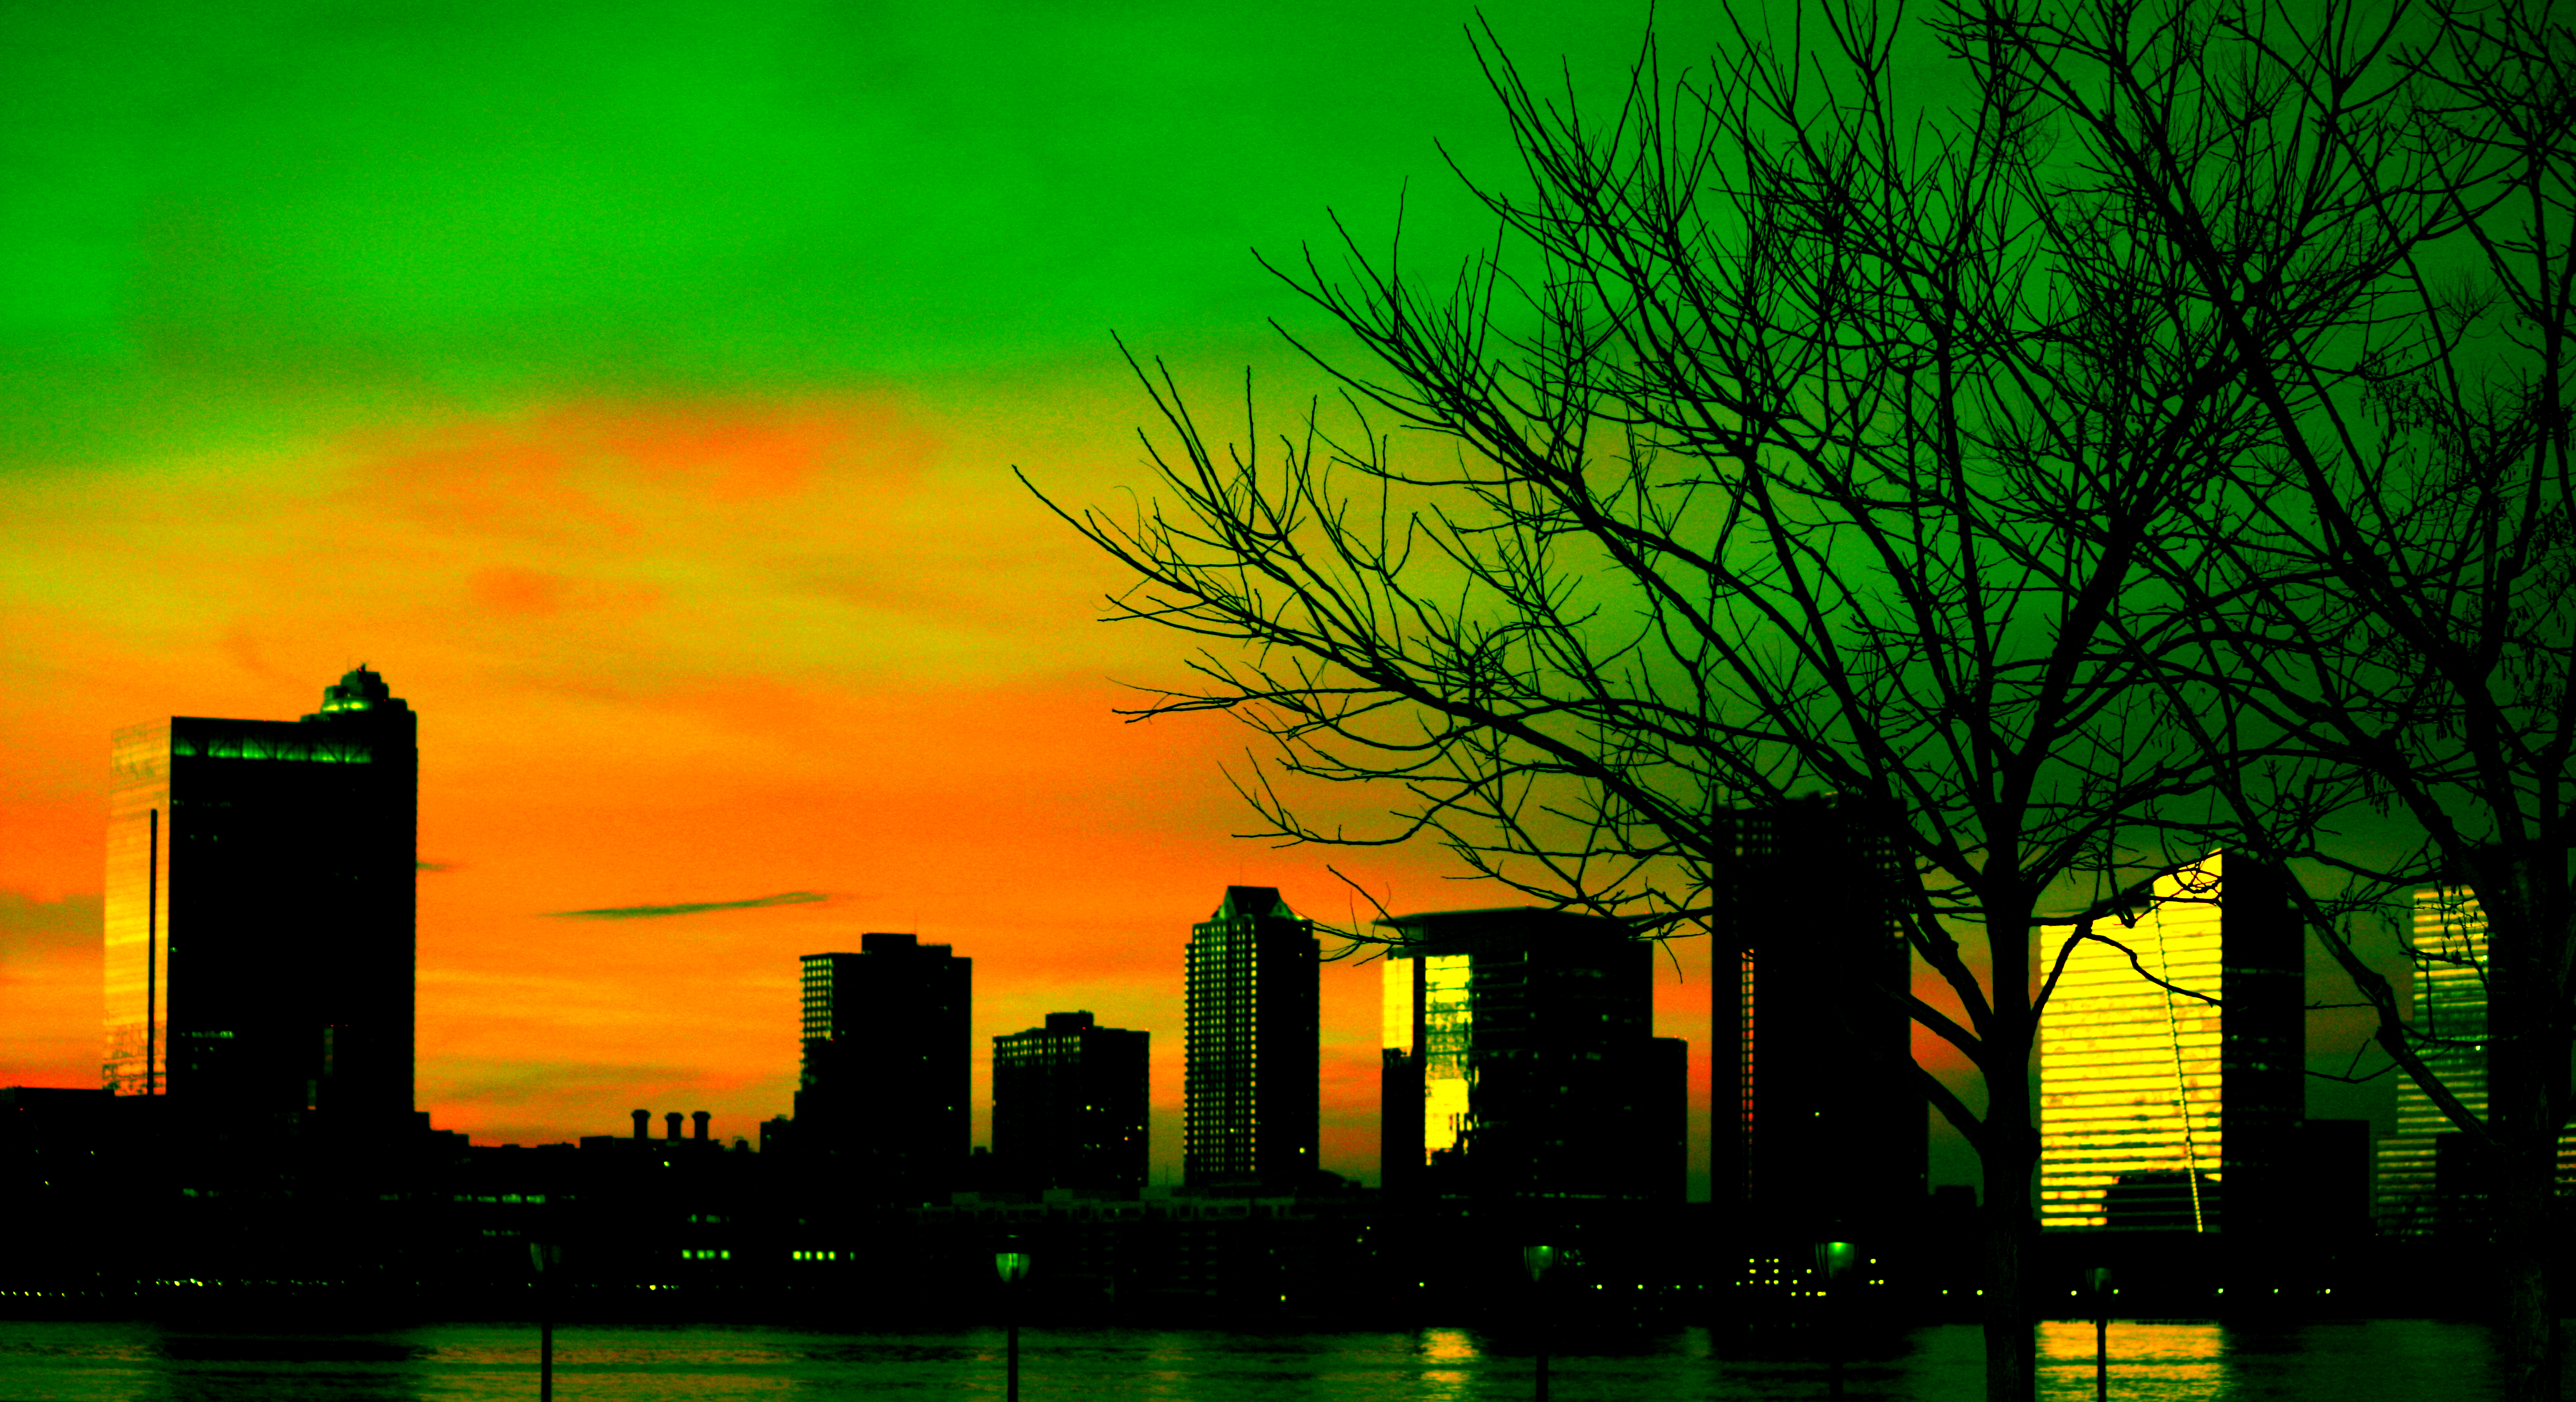
tree, horizon, sky, sunset, skyline, night, morning, dawn, city, atmosphere, cityscape, dusk, evening, orange, green, nyc, newyorkcity, newjersey, ny, hudsonriver, financialdistrict, nj, human settlement, metropolitan area